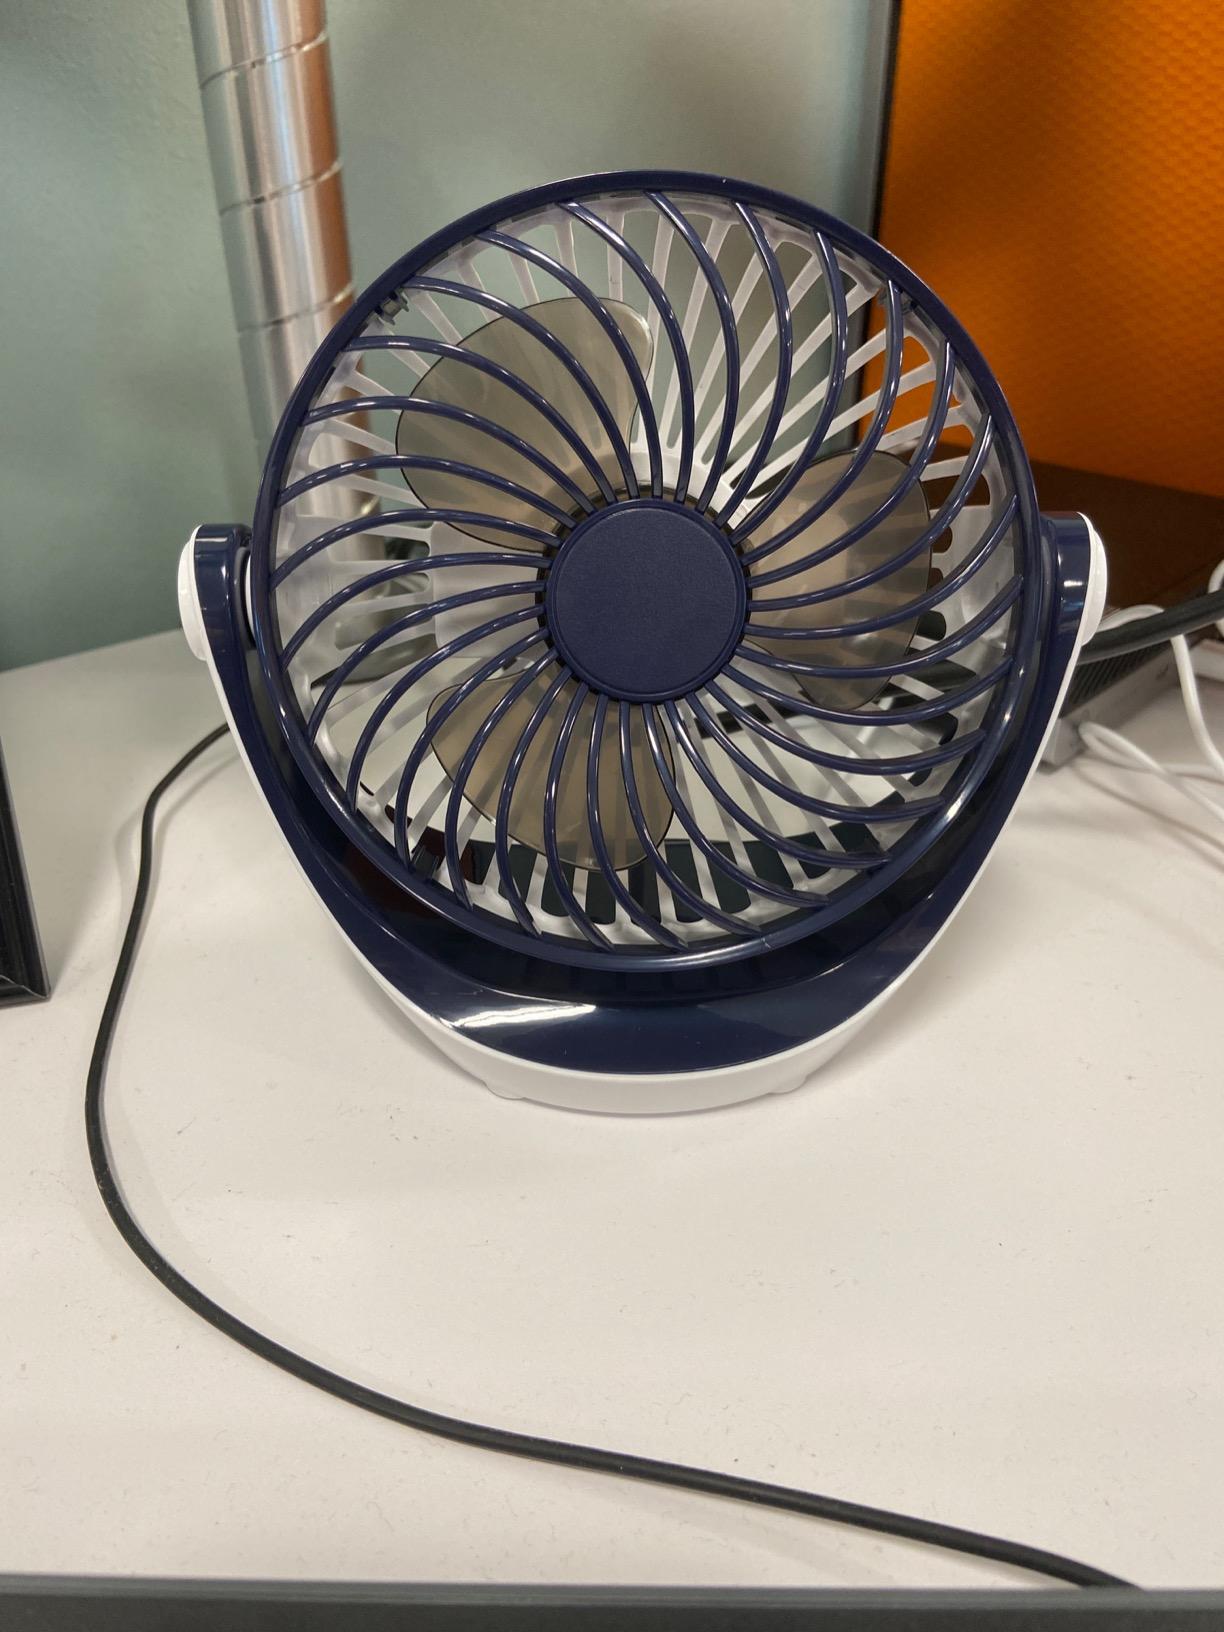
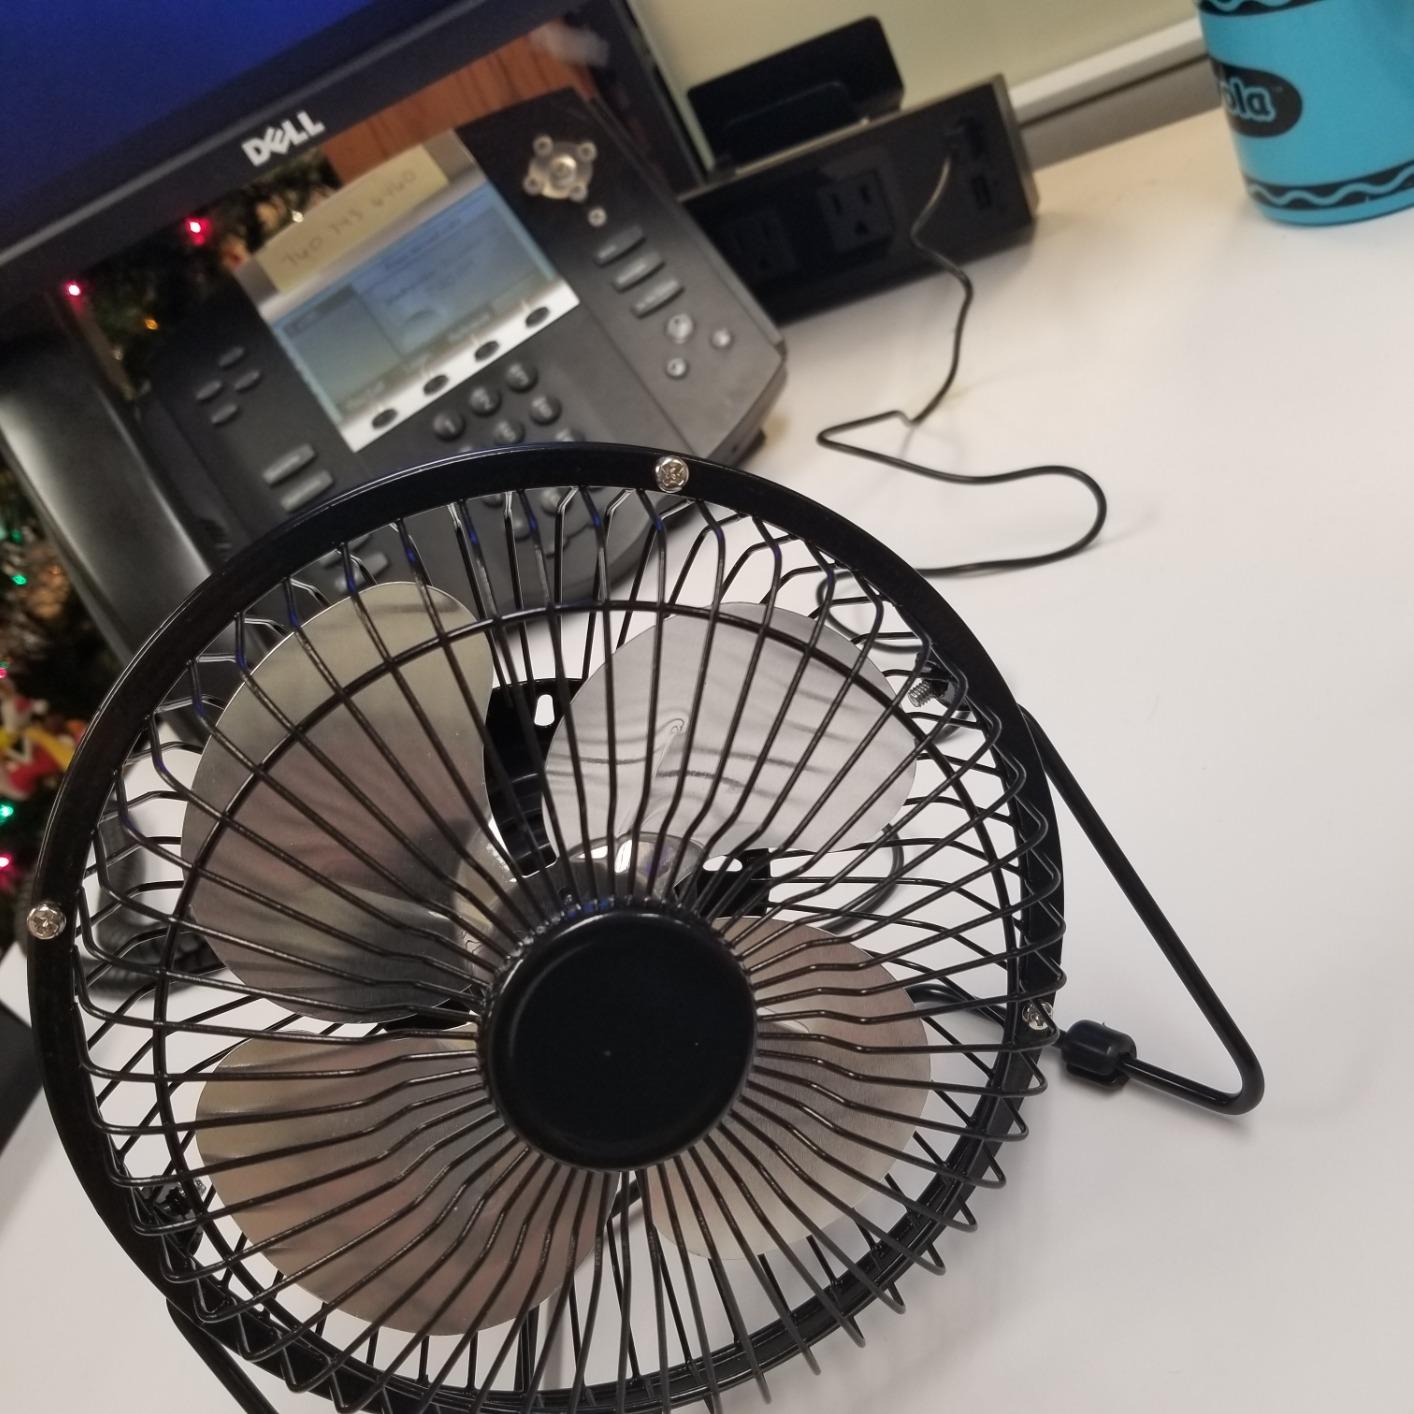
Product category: fan
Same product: no